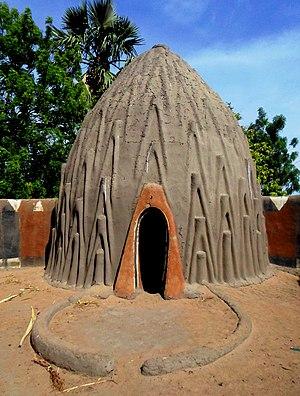
Cases traditionnelles du Peuple Mousgoum dans le Mayo-Danay. À Mourla (MAGA)